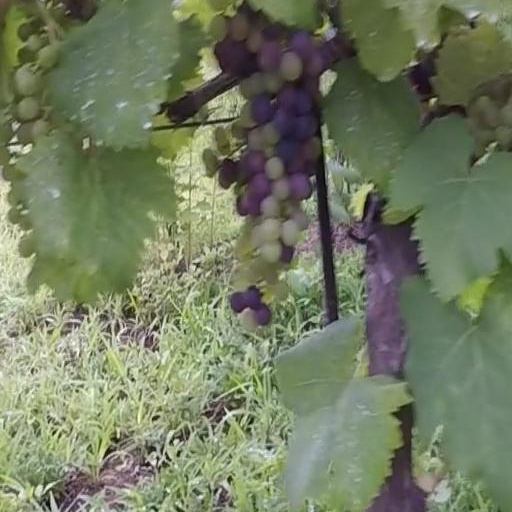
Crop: grape